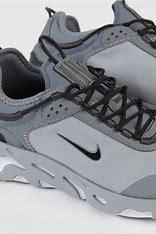
Brand: Nike
Model: React Live